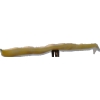
Label: bean_pod